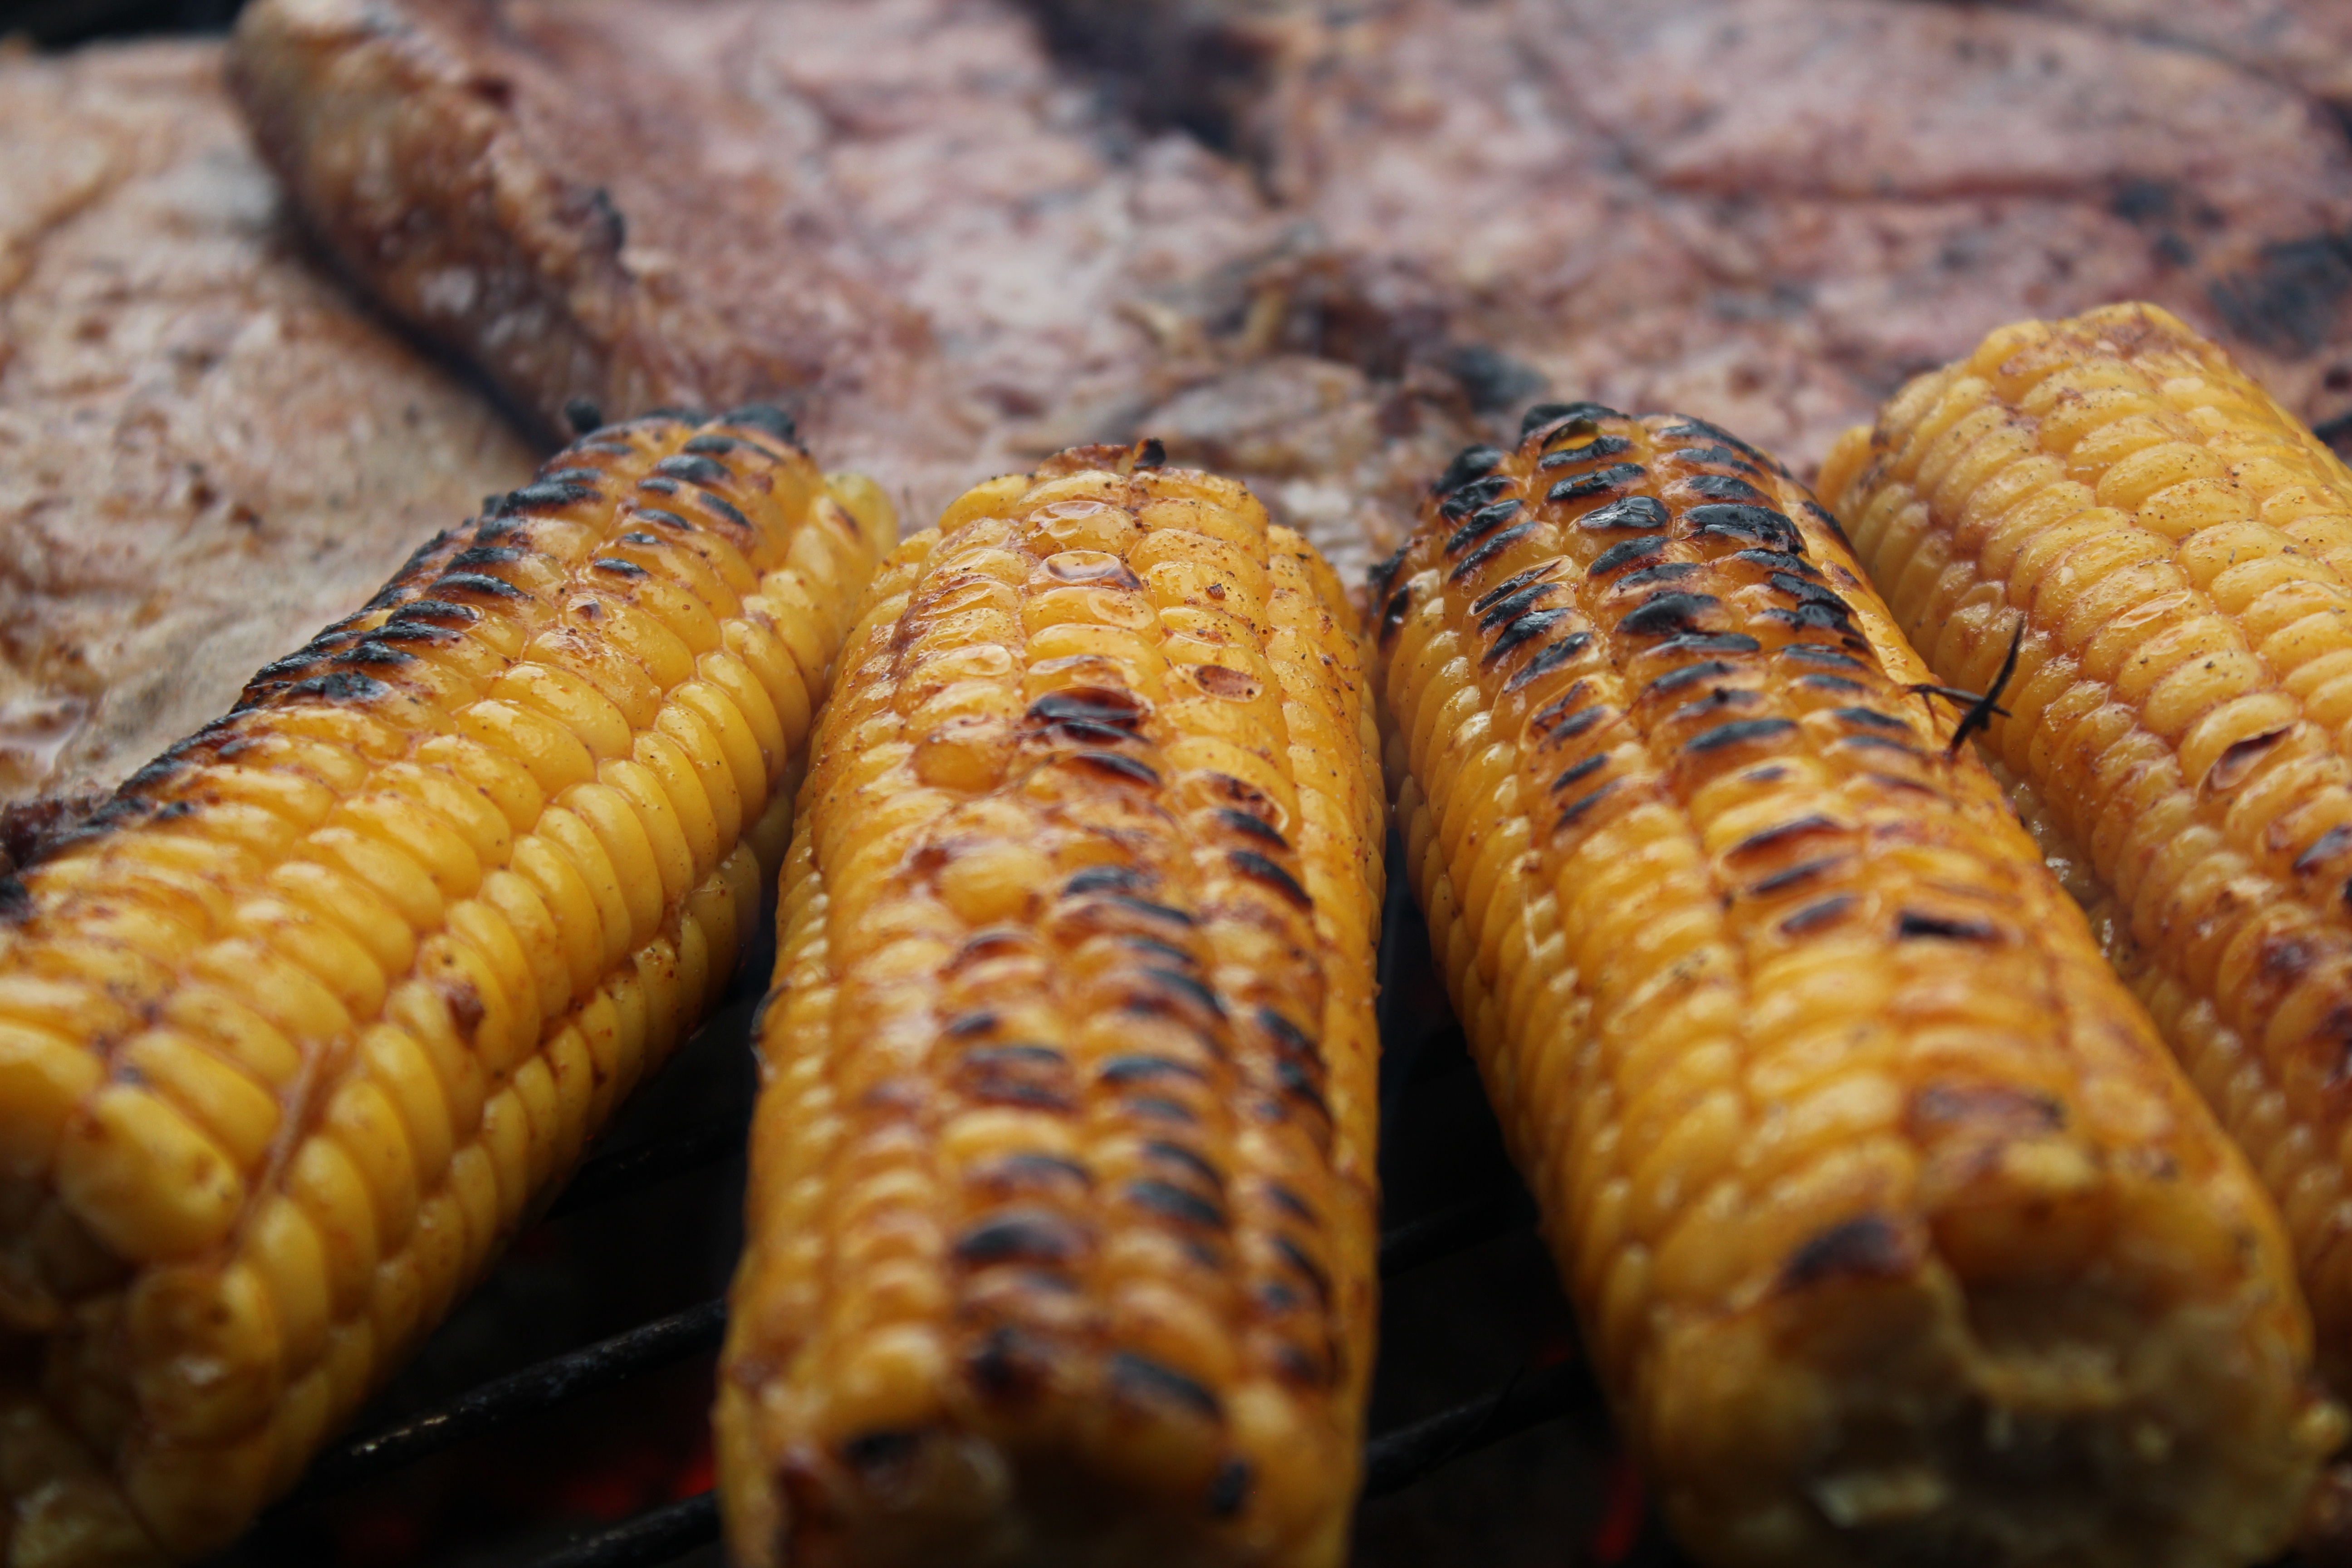
dish, meal, food, corn, fish, breakfast, meat, cuisine, mat, good, bratwurst, fest, hungry, corn on the cob, grilling, side dish